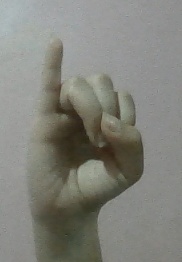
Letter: meem